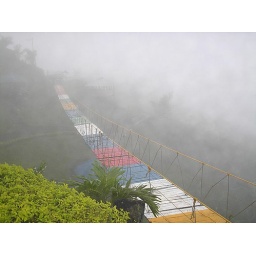
bridge in the sky